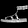
Label: Sandal